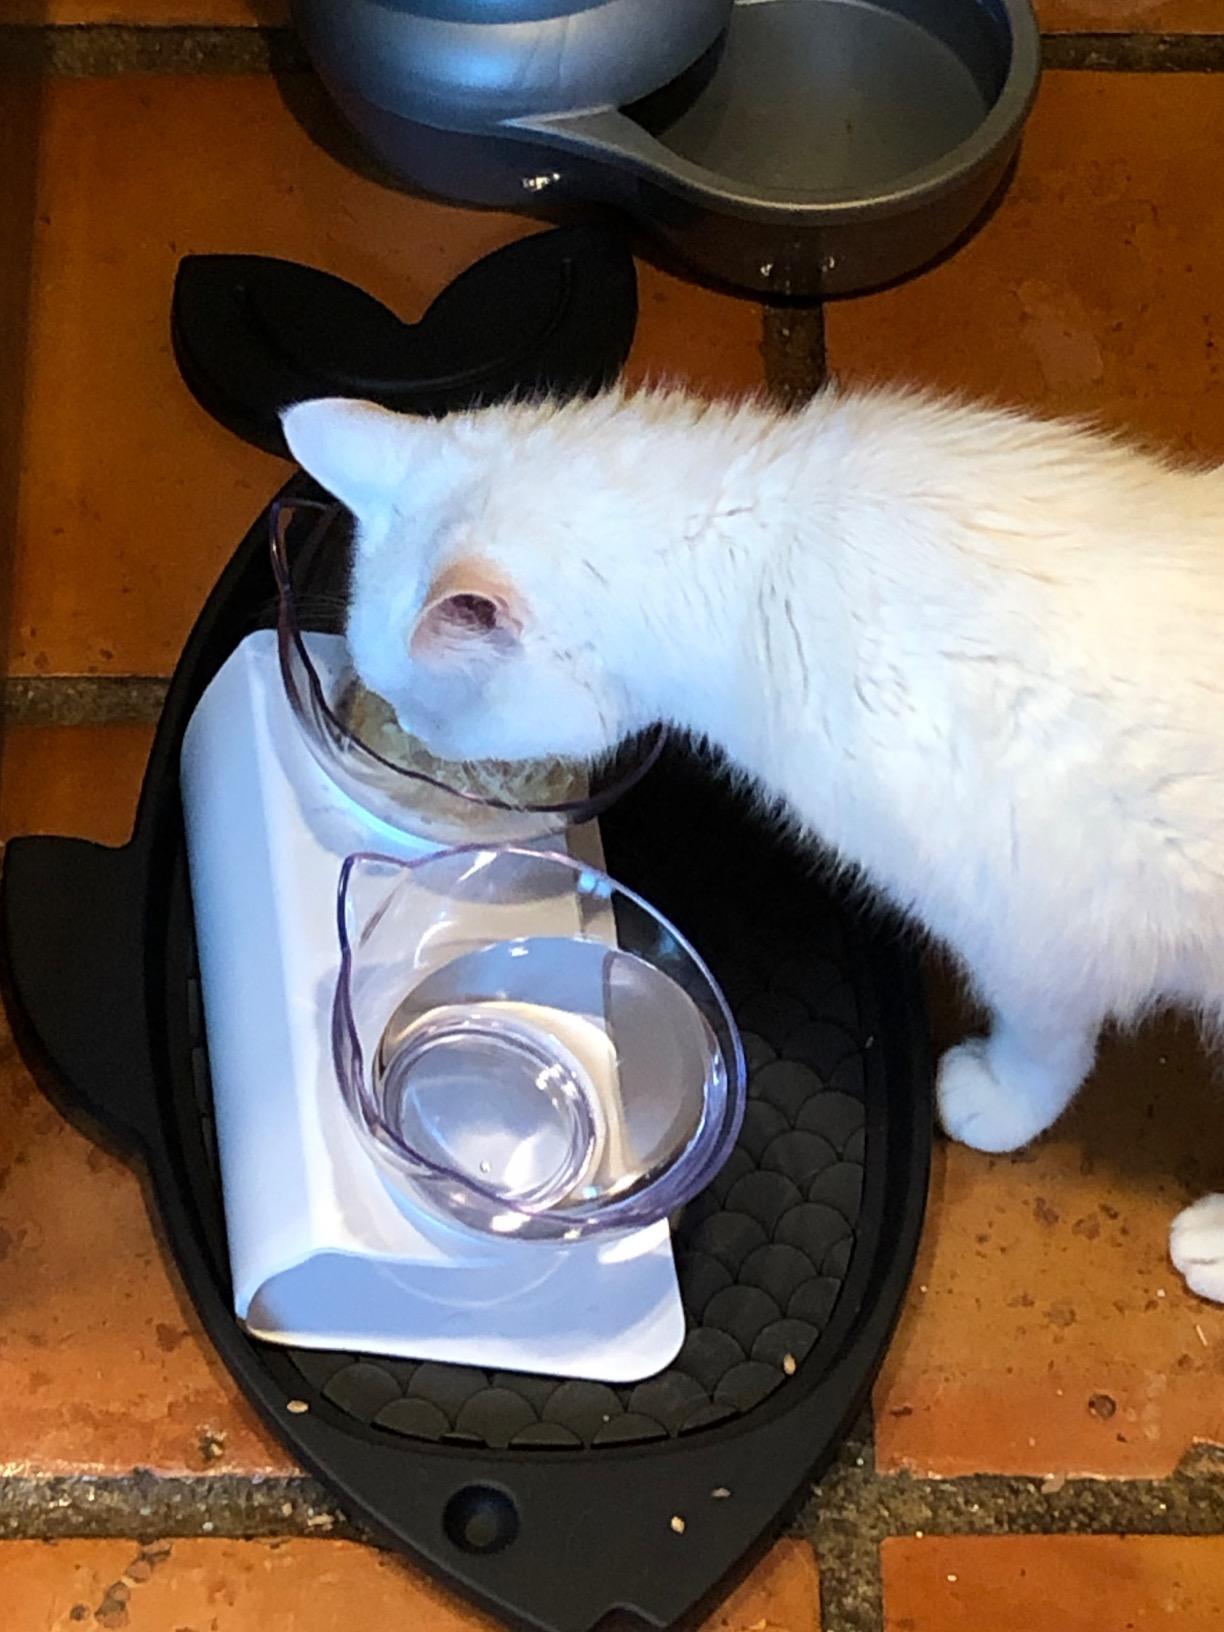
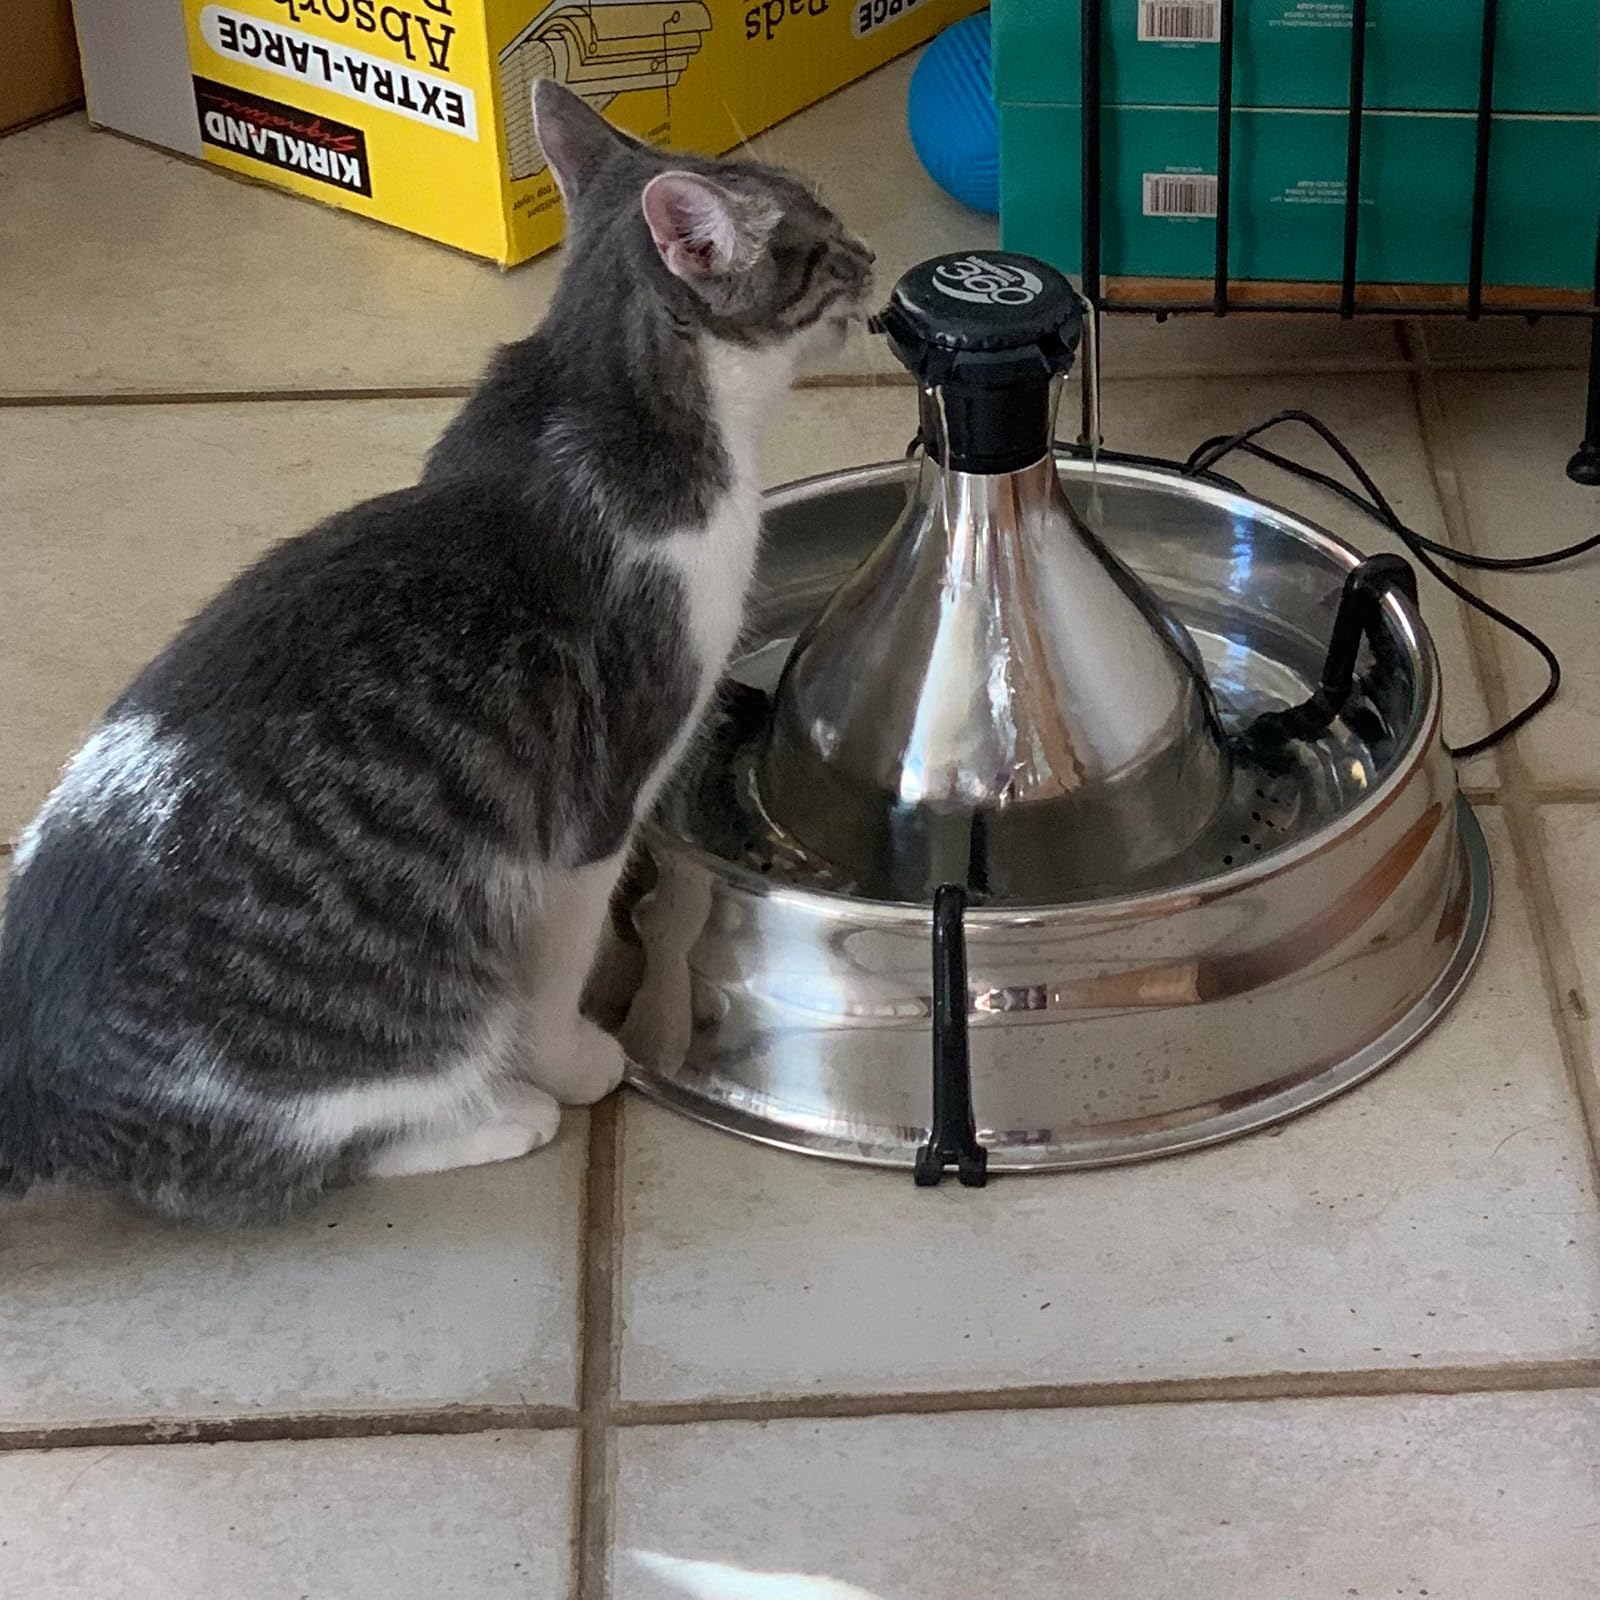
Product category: items_bowl
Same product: no